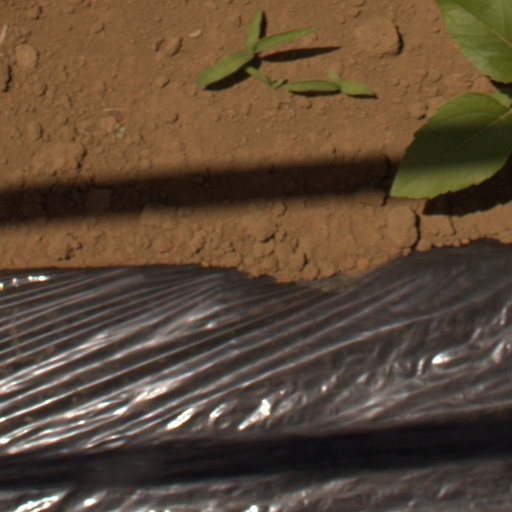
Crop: Jerusalem artichoke